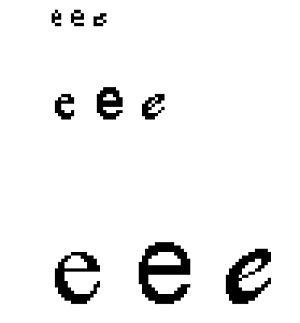
Peter Karow est un entrepreneur allemand, inventeur et développeur de logiciels. Il détient plusieurs brevets dans le domaine de la publication assistée par ordinateur et est connu pour son travail sur les polices numériques. Il a contribué à plusieurs livres et à des brevets liés au développement de systèmes d’exploitation pour ordinateurs. Il est reconnu comme l’inventeur de la méthode de numérisation des contours de caractères utilisée pour la création des polices numériques.